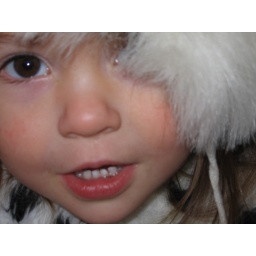
a very cute little girl in a dalmation outfit